Guillaume Brune

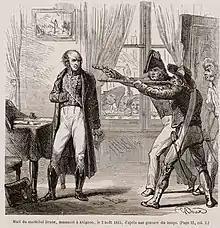
Brune's death, illustration by Gustave Roux

Following his coronation as Emperor of the French in 1804, Napoleon made Brune a Marshal of the Empire ("Maréchal d'Empire") while he was still in Constantinople. During the campaigns against Austria during the War of the Third Coalition, Marshal Brune commanded the army in Boulogne from 1805 to 1807 overseeing drilling and keeping a watchful eye on the British. In 1807 Brune was appointed Governor General for the Hanseatic Ports and in 1808, Brune held a command of troops fighting in War of the Fourth Coalition and occupied Swedish Pomerania, taking Stralsund and the Island of Rugen. Despite these victories, his staunch republicanism and a meeting with Gustav IV Adolf of Sweden raised Napoleon's suspicions. These suspicions were only made worse by Brune, who refused to talk to Napoleon about the matter, claiming simply that "It's a lie". Brune made his biggest blunder while drafting a treaty between France and Sweden when he wrote "the French army" instead of "His Imperial Majesty's Army". Whether an intentional insult or act of incompetence, Napoleon was infuriated and Brune was removed from duty. He then spent the next years at his country estate in disgrace and was not re-employed until 1815.